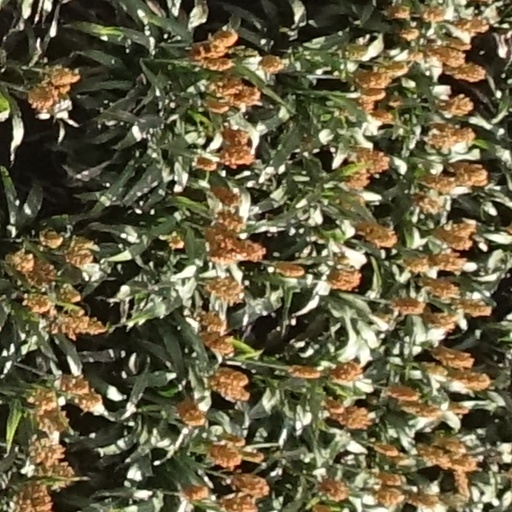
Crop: sorghum